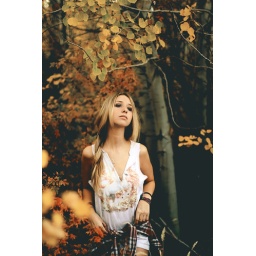
black cloud in my soul.